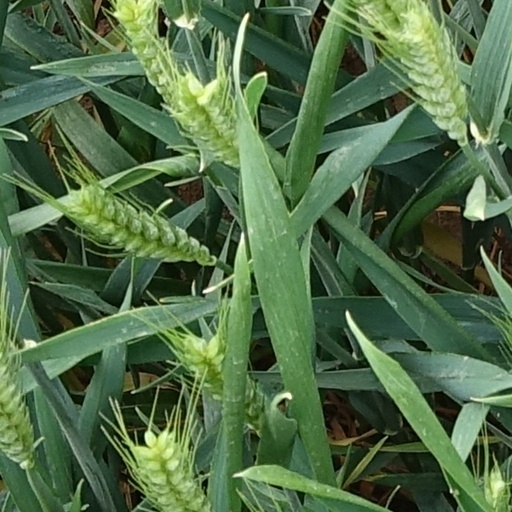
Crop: wheat